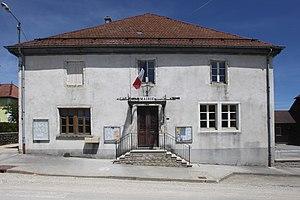
Mairie de Censeau (Jura).
Censeau est une commune française située dans le département du Jura, en région Bourgogne-Franche-Comté. Elle fait partie de la Communauté de communes du Plateau de Nozeroy.